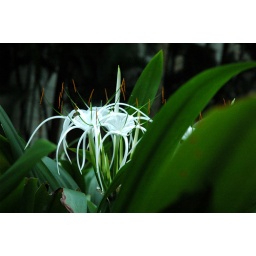
i dont really fancy taking flower pics..but this one is different cos it is white and green all around it..